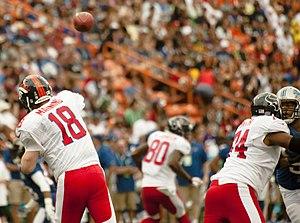
Peyton Williams Manning, né le 24 mars 1976 à La Nouvelle-Orléans en Louisiane, est un joueur de football qui a évolué au poste de quarterback dans la National Football League entre 1998 et 2016.